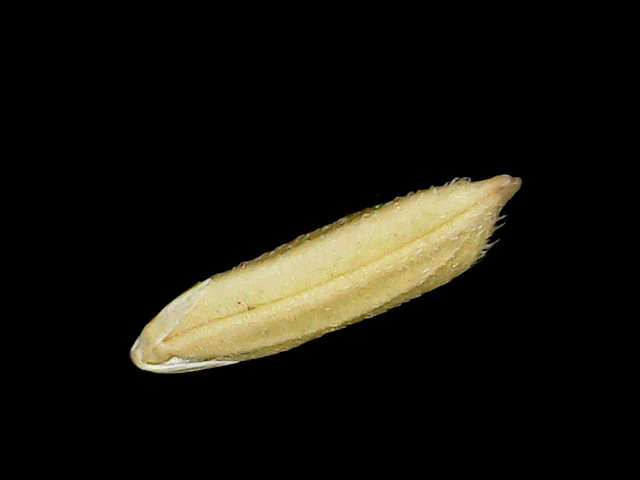
Rice variety: Binadhan23